Ngau Tau Kok

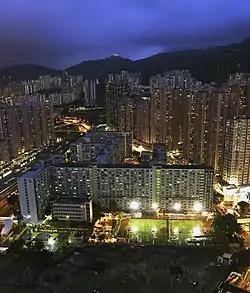
Lower Ngau Tau Kok (II) Estate was demolished in 2010

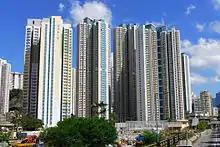
New Lower Ngau Tau Kok (II) Estate after redevelopment in 2015

Ngau Tau Kok is a residential area close to the town centre of Kwun Tong District. The area around Lower Ngau Tau Kok Estate is known for its street food, including congee, noodles and other traditional Cantonese cuisine. In summer, Ngau Tau Kok hosts many religious ceremonies to celebrate the Yu-lan festival, a festival from Chinese ghost tales.